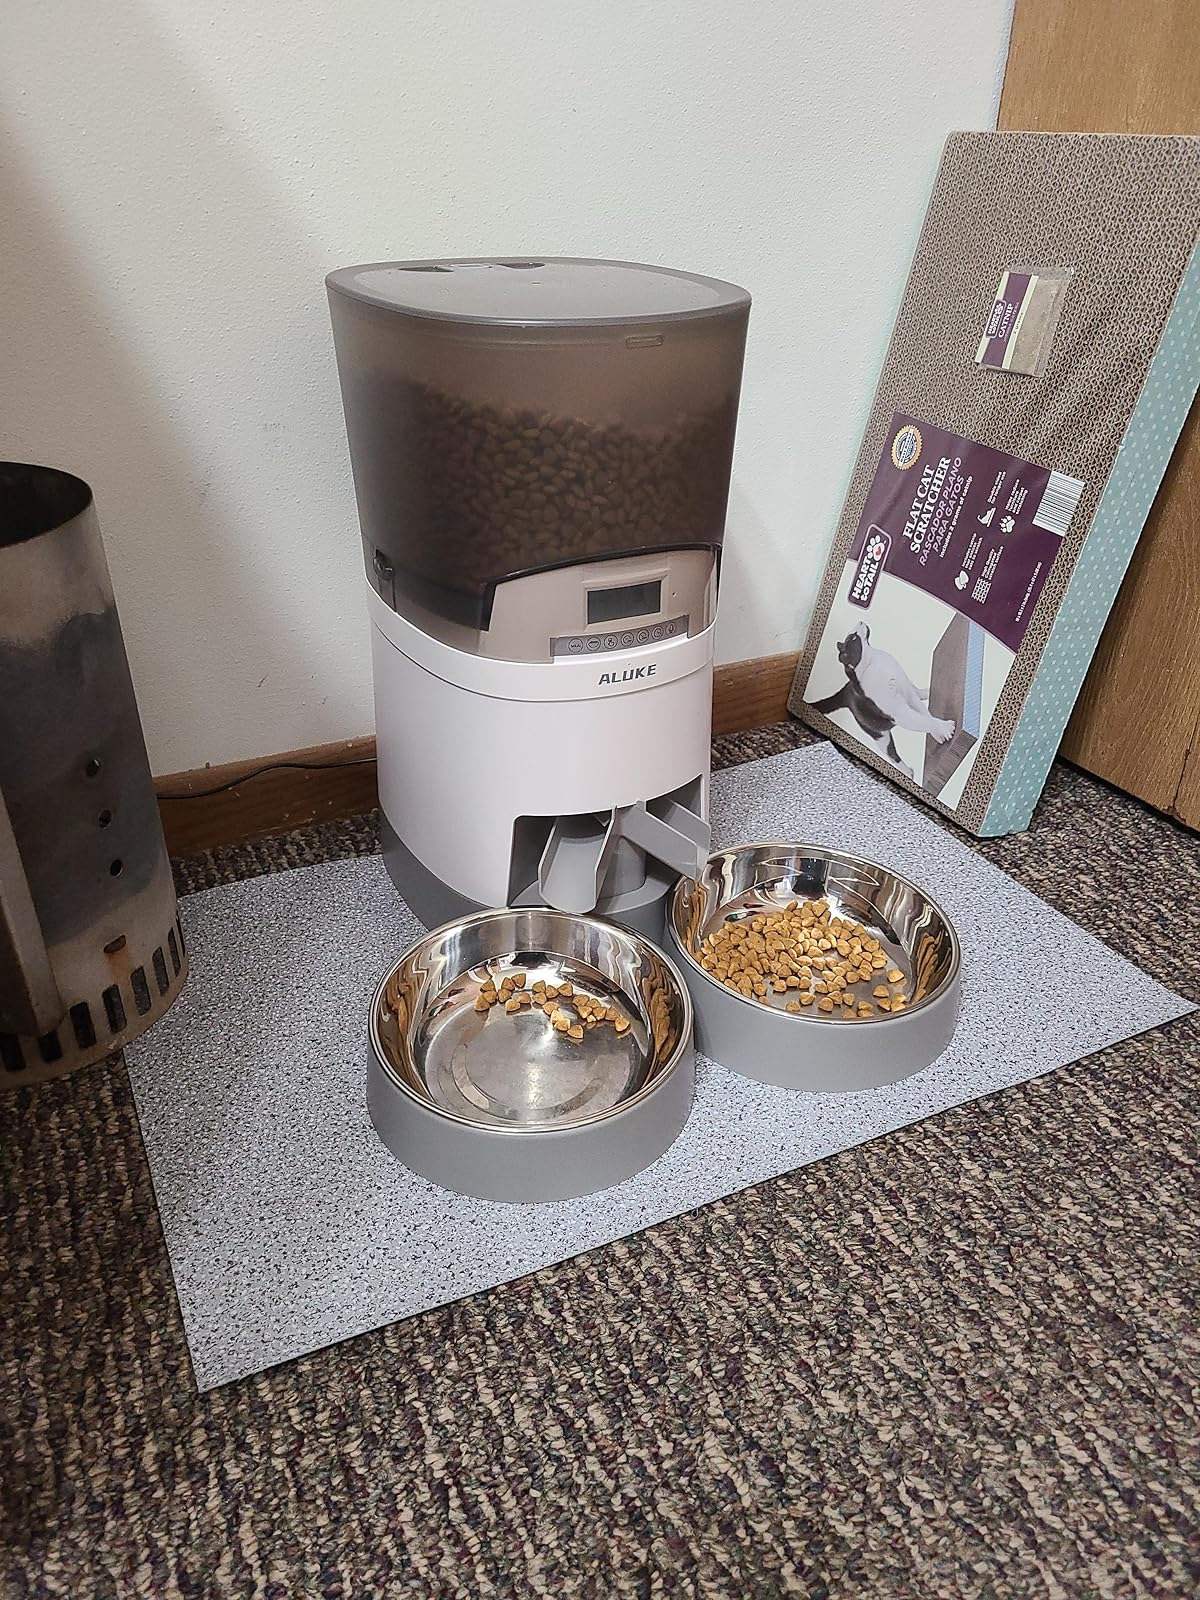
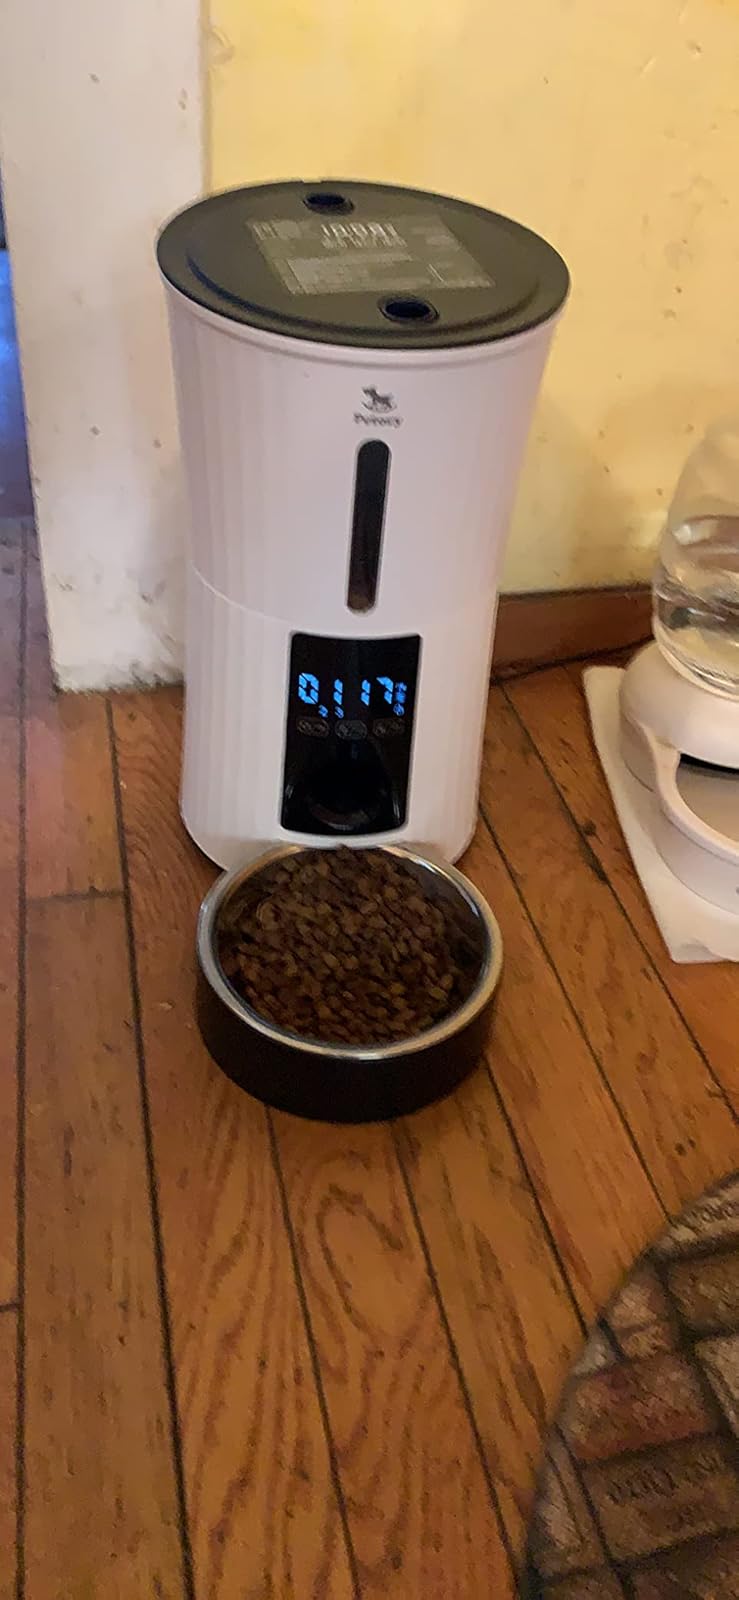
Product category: items_feeder
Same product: no